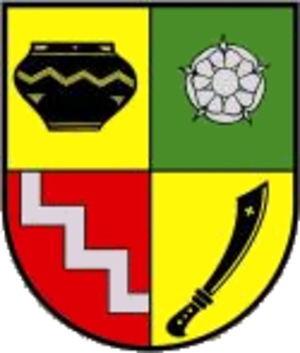
Dünfus est une municipalité allemande située dans le land de Rhénanie-Palatinat et l'arrondissement de Cochem-Zell.